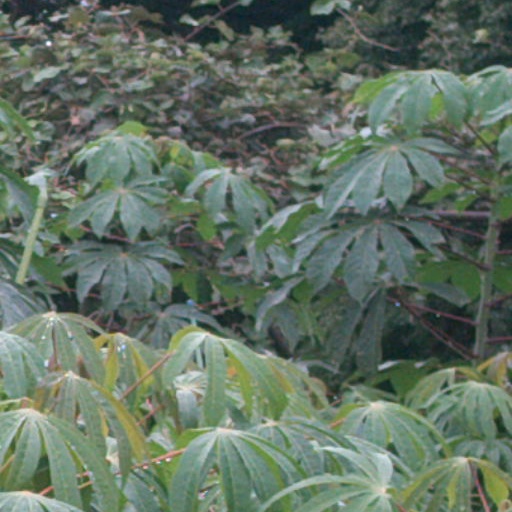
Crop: cassava